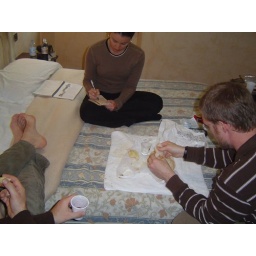
bread on a towel; wine in plastic cups